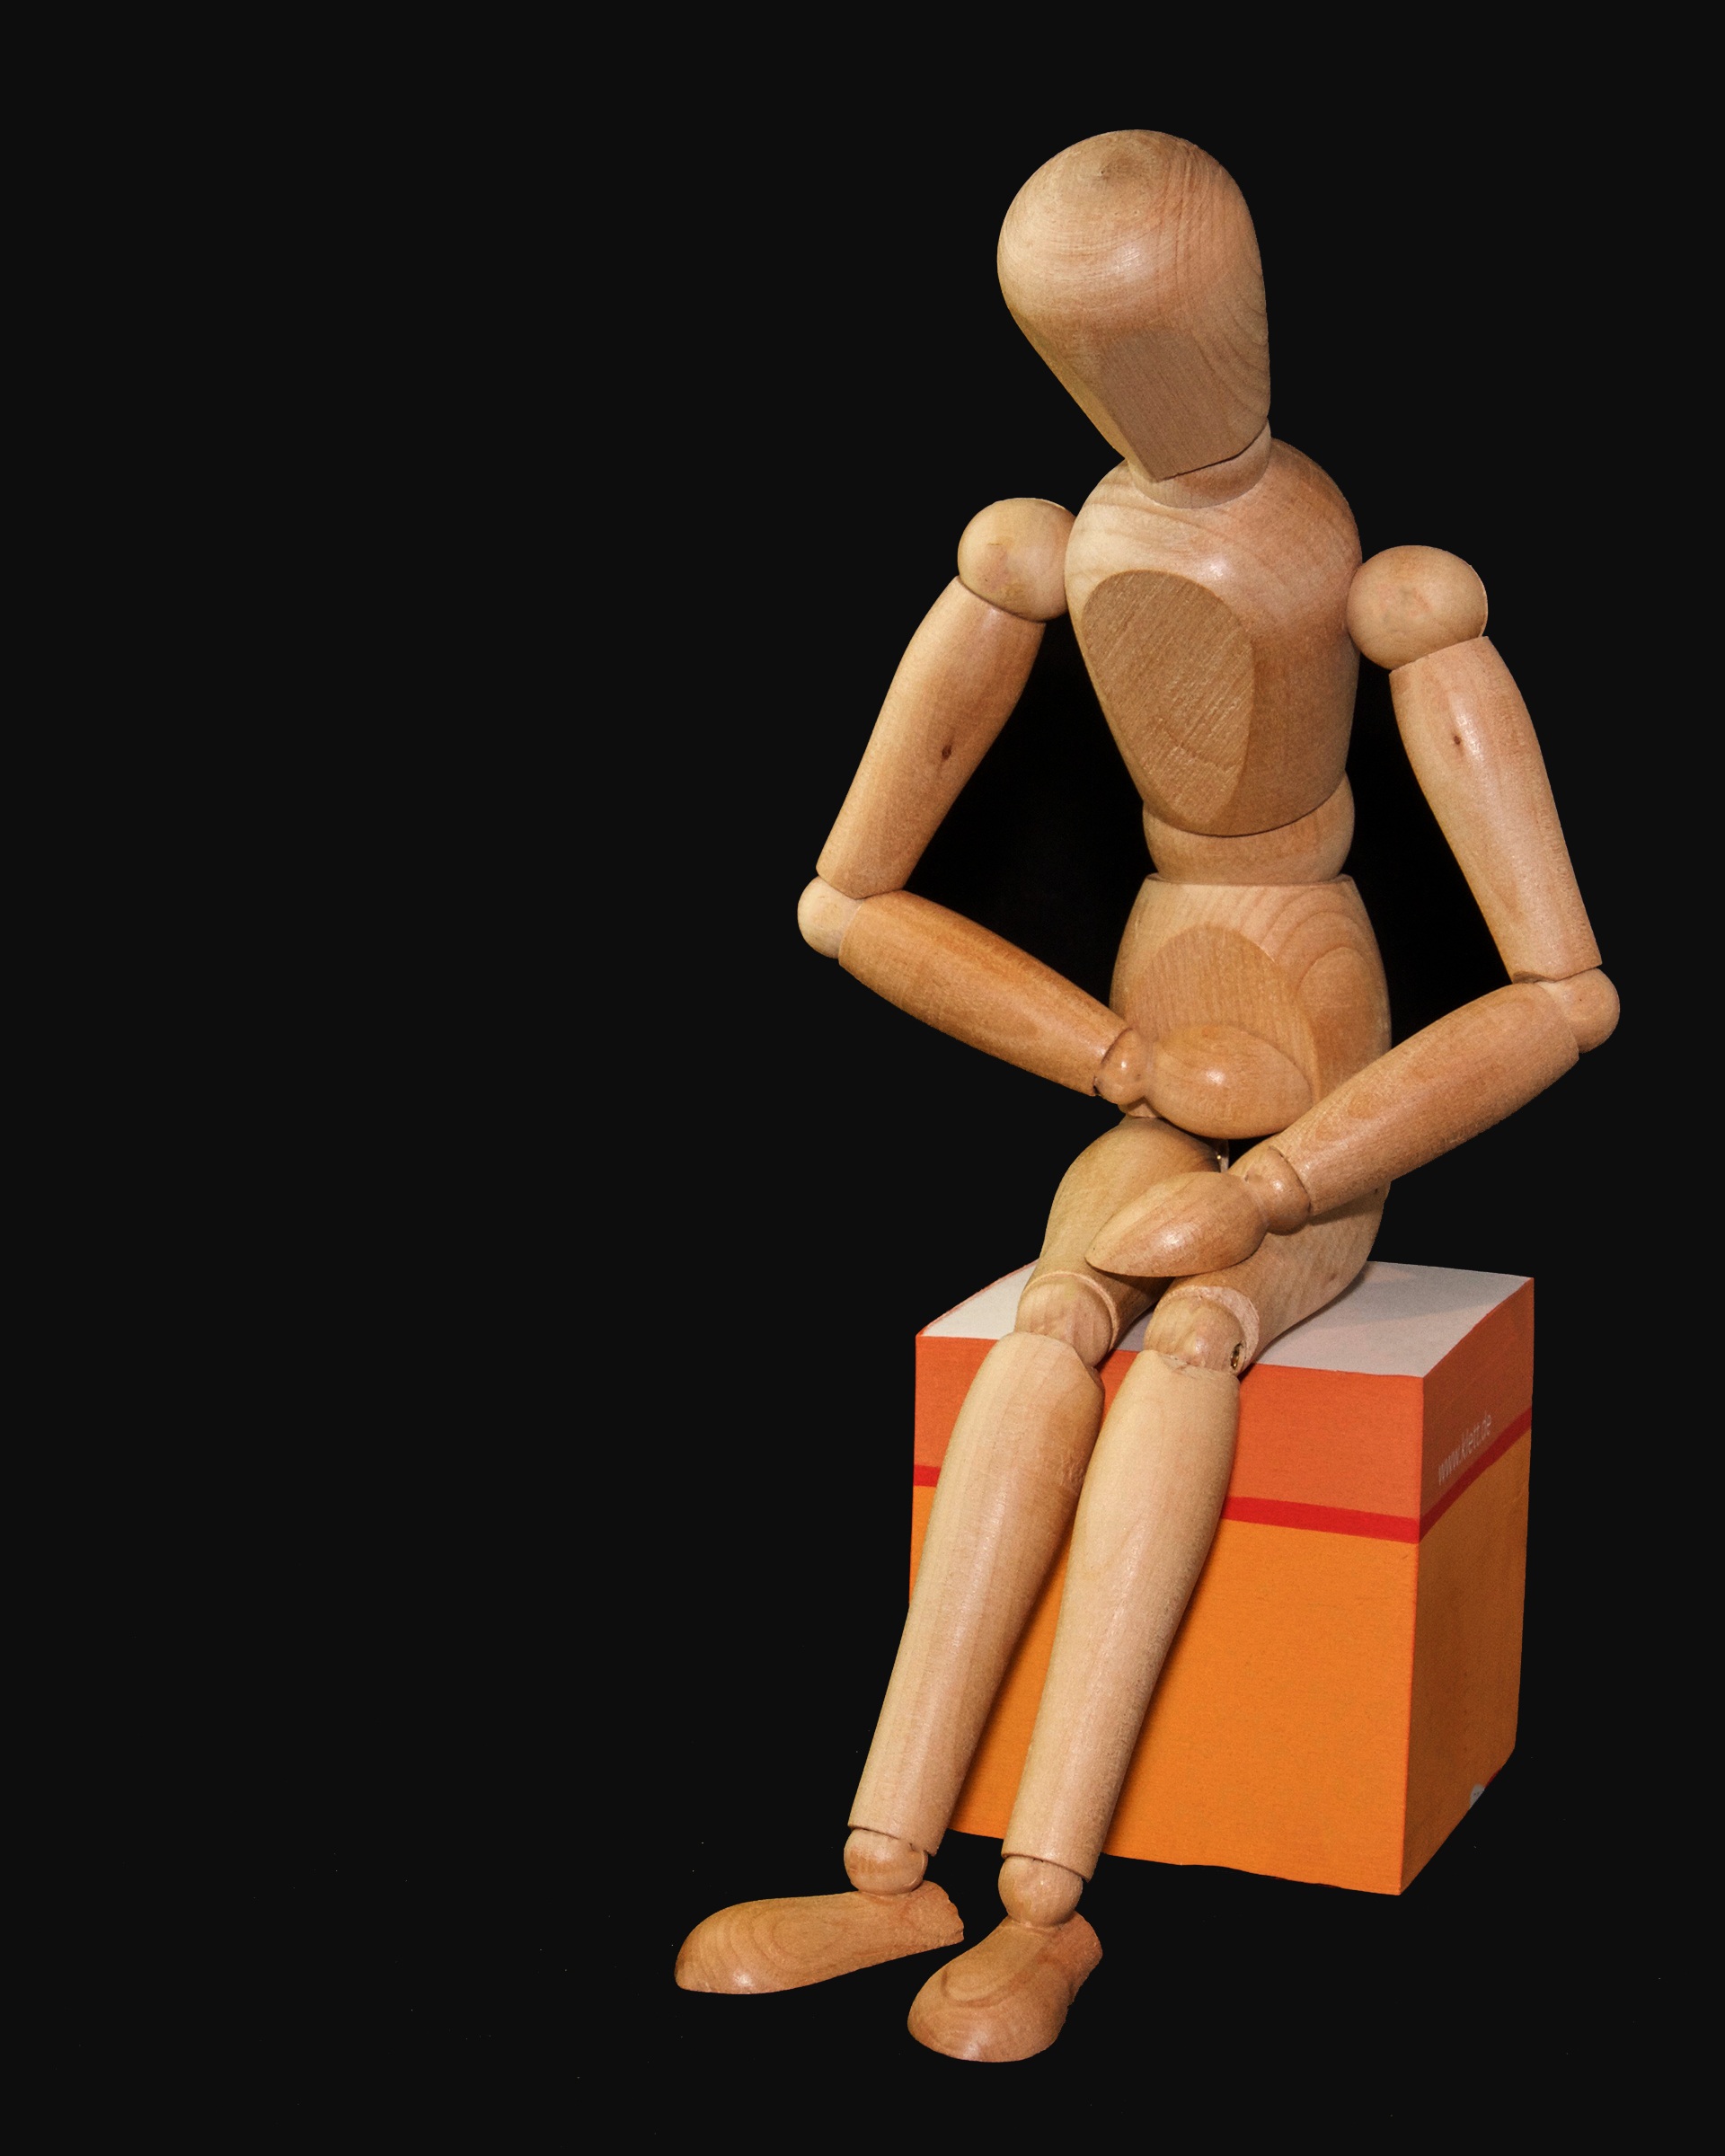
hand, man, monument, statue, sitting, arm, toy, muscle, fig, sit, human body, mannequin, sculpture, doll, art, figurine, holzfigur, bellyache, stomach ache, human positions, art model